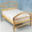
Label: bed